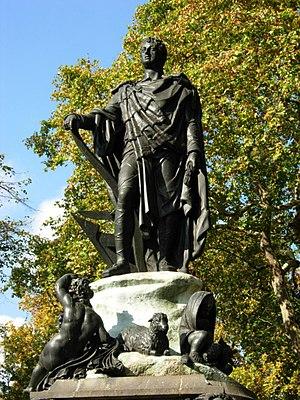
Francis Russell, 5e duc de Bedford était un aristocrate anglais et un politicien Whig, en grande partie responsable du développement du quartier de Bloomsbury.